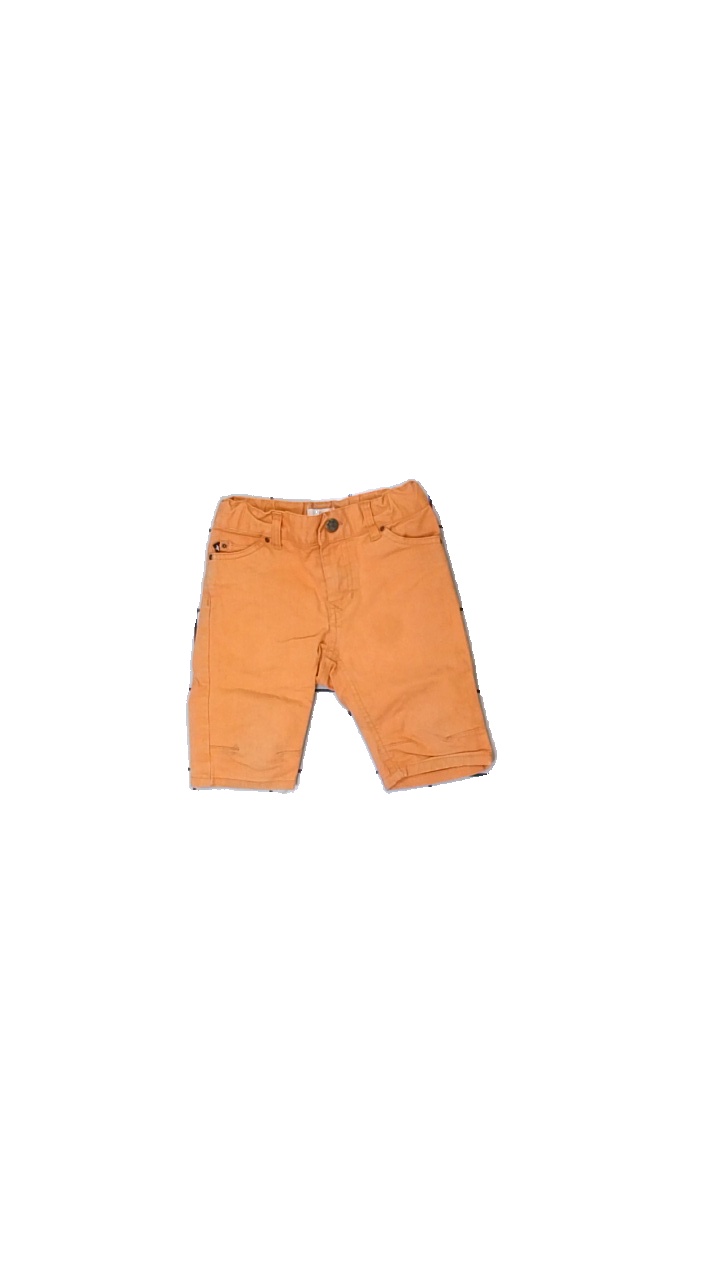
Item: Shorts (Children)
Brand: Åhlens
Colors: Orange
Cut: Regular
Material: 100% cotton
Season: All
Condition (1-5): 3
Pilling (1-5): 3
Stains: Minor
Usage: Export
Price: <50